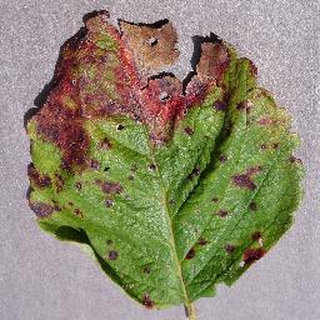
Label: strawberry_leaf_scorch